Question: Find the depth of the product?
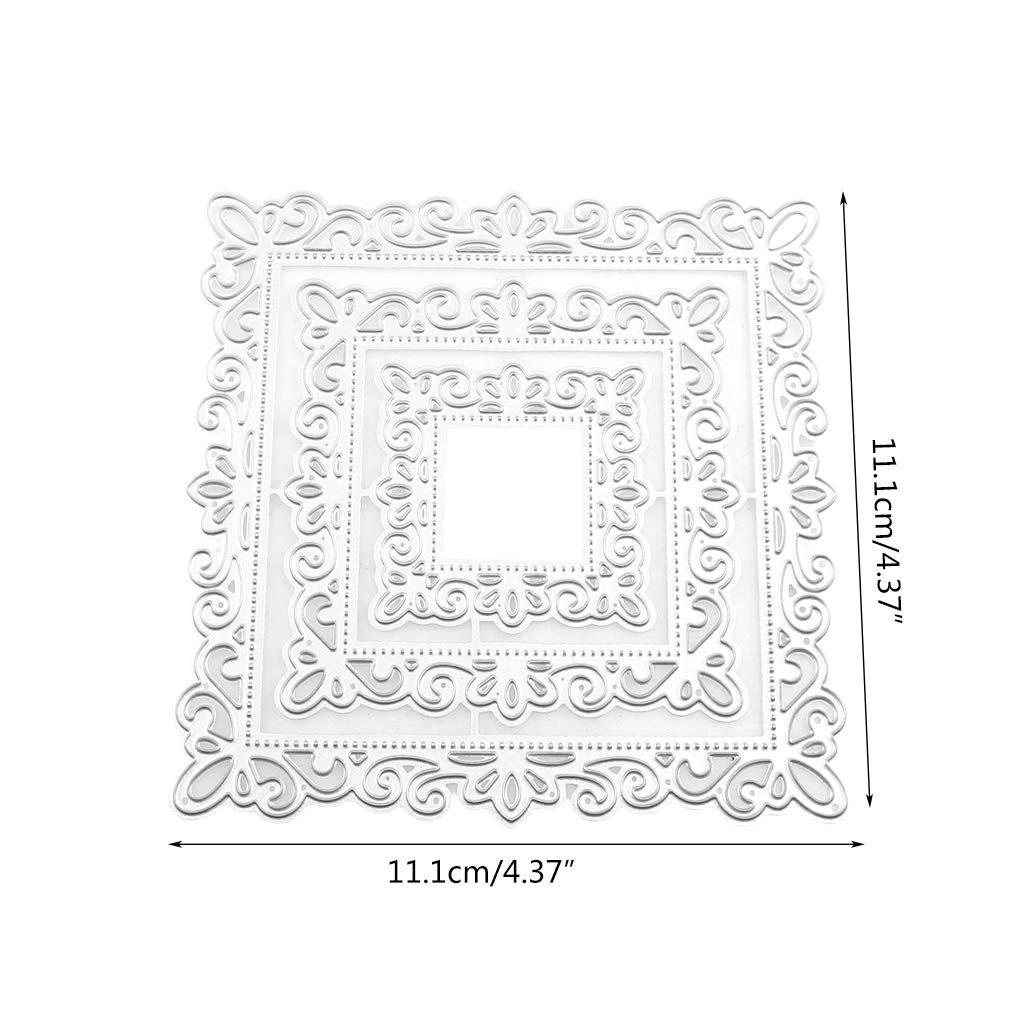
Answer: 11.1 centimetre